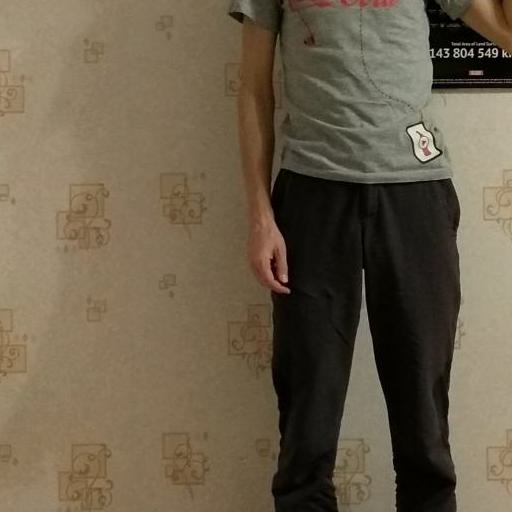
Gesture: no_gesture